KarmaStar

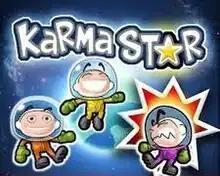

"KarmaStar" is a strategy game that represents an entire life in just eight turns, as players control a spaceman who must acquire resources — love, money, family, intelligence, and health — while competing against rivals to gain the most points before the lifecycle ends. Players can gain resources or challenge others in turn-based resource battles which rely on virtual dice rolls, where a higher roll wins. Special abilities like moxie (extra battle rolls), alchemy, and corruption can help or hinder progress. Players can attack rivals or share resources strategically. Players can compete against human opponents for a more engaging experience.